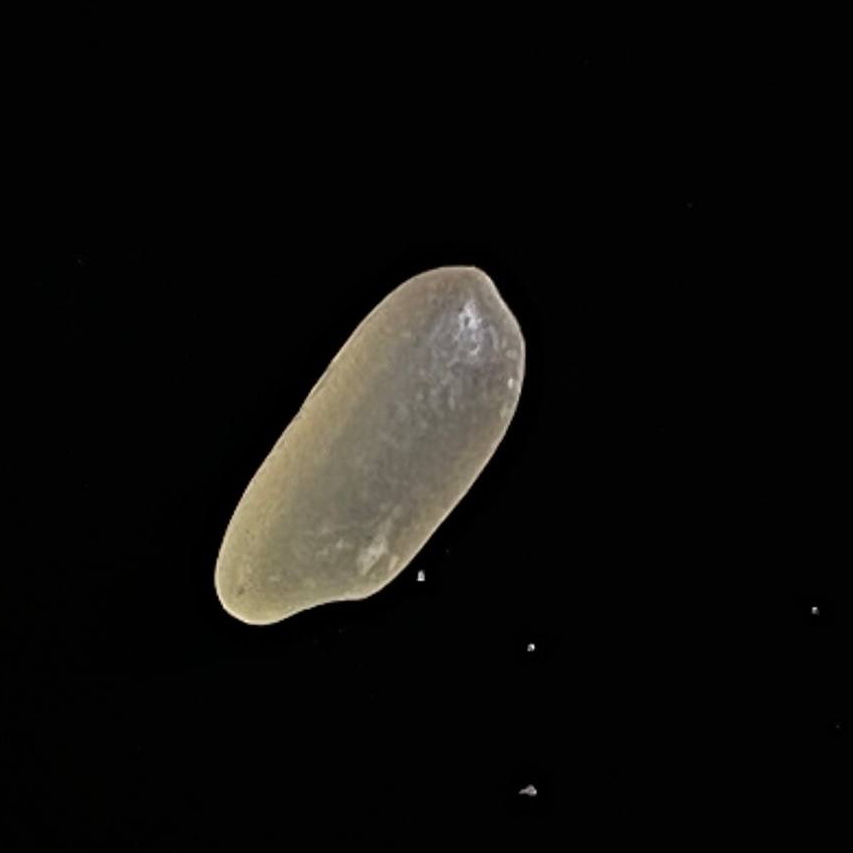
Rice variety: Gutisharna